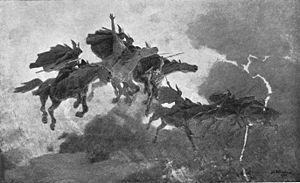
Valkyrie / Valkyrienavne
Valkyrieridt (1909) af John Charles Dollman
Valkyrier var i nordisk mytologi en gruppe af feminine magter, der blev associeret med krig og død og guden Odin. Kilderne beretter, at de var gudinder, der udpegede hvilke krigere, der skulle falde i kamp, og som skulle tilbringe efterlivet i Odins borg Valhal. Denne funktion knyttede dem til skæbnebegrebet, der spillede en stor rolle i nordisk kultur. I Valhal ville krigerne blive medlemmer af Odins hird, einherjerne, som skulle kæmpe for ham i den sidste kamp ved Ragnarok. I dette dødsrige ville krigere blive opvartet af valkyrier. I flere heltesagn og digte optræder valkyrierne også som dødelige krigeres elskerinder. I dem fremstilles de også ofte som kongedøtre og knyttes til svaner. Disse digte blev forfattet til aristokratiet og afspejlede derfor de forestillinger, der var udbredt i samfundets øverste lag. De var en del af en særlig krigerideologi centreret omkring Valhallamytologien, som var opstået i perioden før vikingetiden. I den ideologi indgik valkyrierne som et vigtigt element. Denne ideologi havde stor udbredelse indtil religionsskiftet.